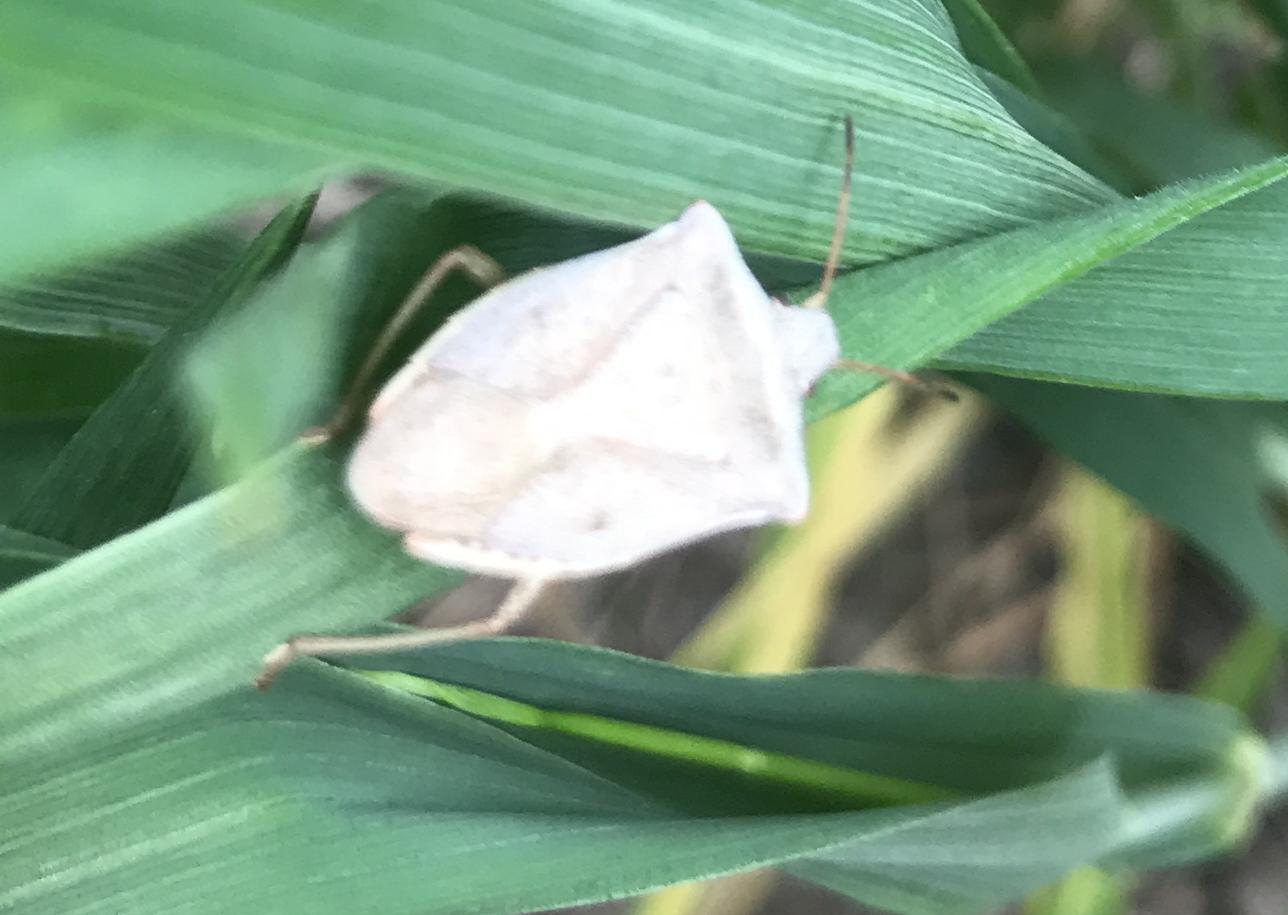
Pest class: stink_bug